Jerusalem Lions

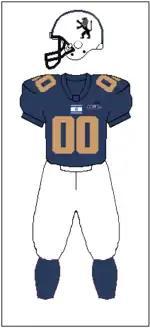
Jerusalem Lions uniform

The Lions began as a flag football team in American Football in Israel, which was the precursor to and is now the governing body of the Israel Football League (IFL). In 2005, the Lions were one of the four founding teams of the IFL and in 2007 played in the inaugural IFL season.